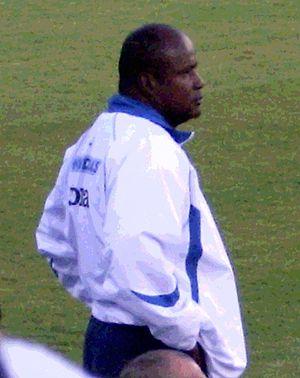
Gilberto Gerónimo Yearwood est un footballeur hondurien né le 15 mars 1956 à La Lima.